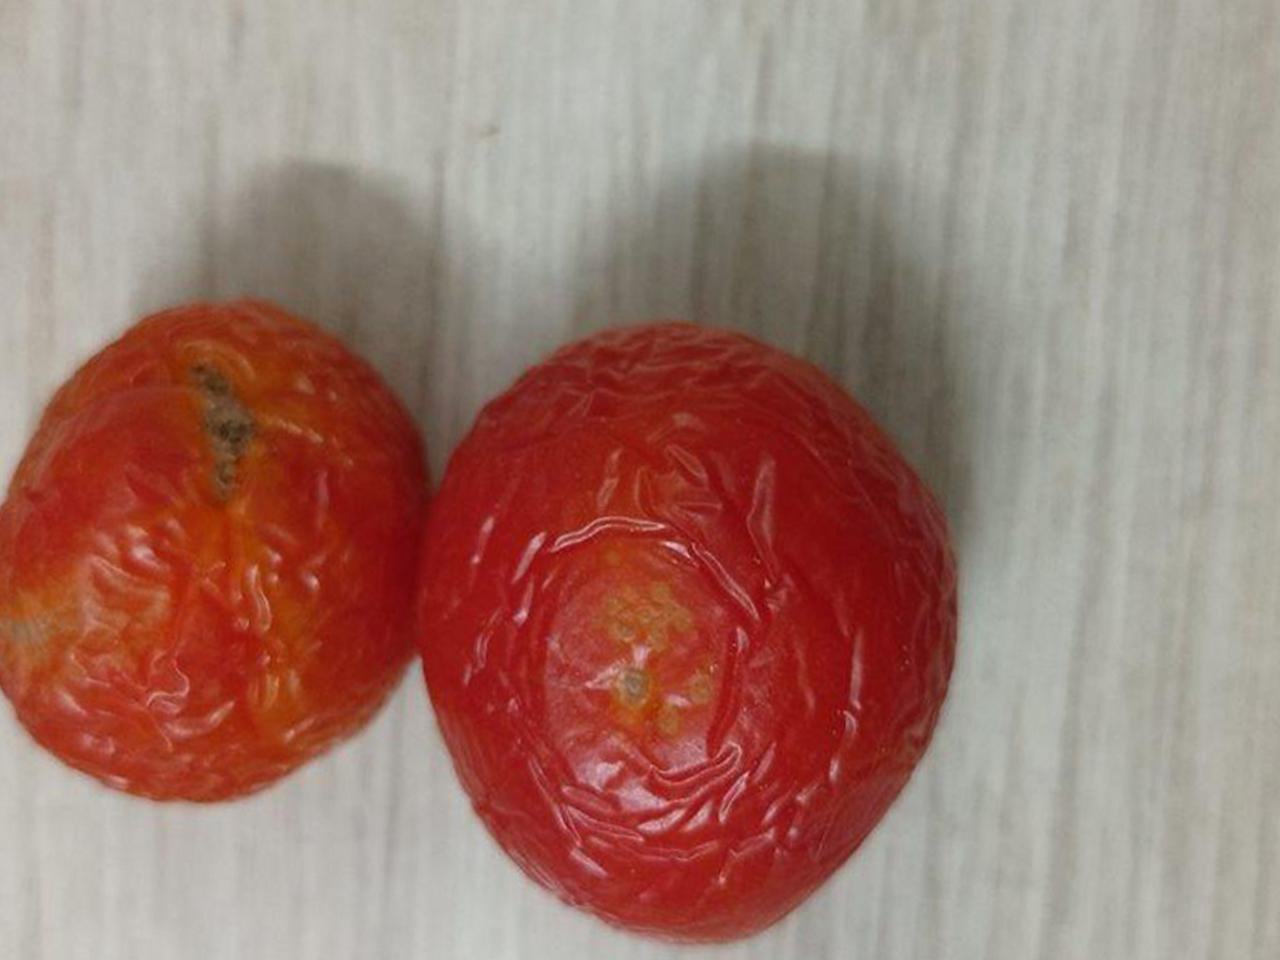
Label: Rotten